Hua Sui

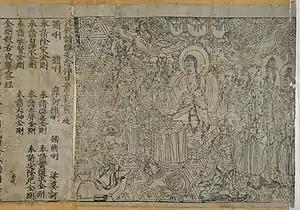
The Chinese "Diamond Sutra", the oldest known printed book in world history (868 AD), using woodblock printing.

Movable type was invented and improved in China centuries before Hua Sui. As written by the polymath Chinese scientist Shen Kuo (1031–1095) of the Song dynasty (960–1279 AD), the commoner and artisan Bi Sheng (990–1051) was the first to invent movable type, with his ceramic type invented in the Qingli period (1041–1048). During the Yuan dynasty (1279–1368 AD), the governmental magistrate and scholar Wang Zhen (fl. 1290–1333) was an early innovator of wooden movable type, as his process improved the speed of typesetting as well. Much like Bi Sheng experimenting with wooden movable type in the 11th century but finding it unsatisfactory, Wang Zhen also experimented with metal type printing using tin. Wang Zhen wrote in the book of the "Nong Shu" (1313 AD):